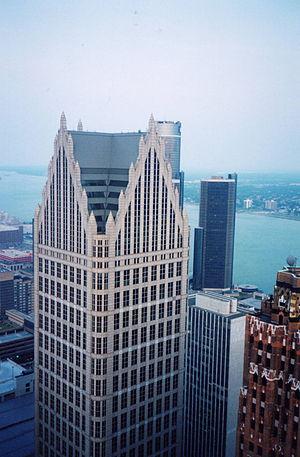
John Burgee, né le 28 août 1933 à Chicago, est un architecte américain connu pour sa contribution à l'architecture postmoderne. Il a été le partenaire de Philip Johnson de 1967 à 1991, créant ensemble la société en nom collectif Johnson/Burgee Architects. Leurs collaborations historiques inclus le Pennzoil Place à Houston et le bâtiment Sony de New York. La société tombe en faillite en 1991, mettant prématurément un terme à la carrière de Burgee. Il est désormais à la retraite, et réside en Californie.